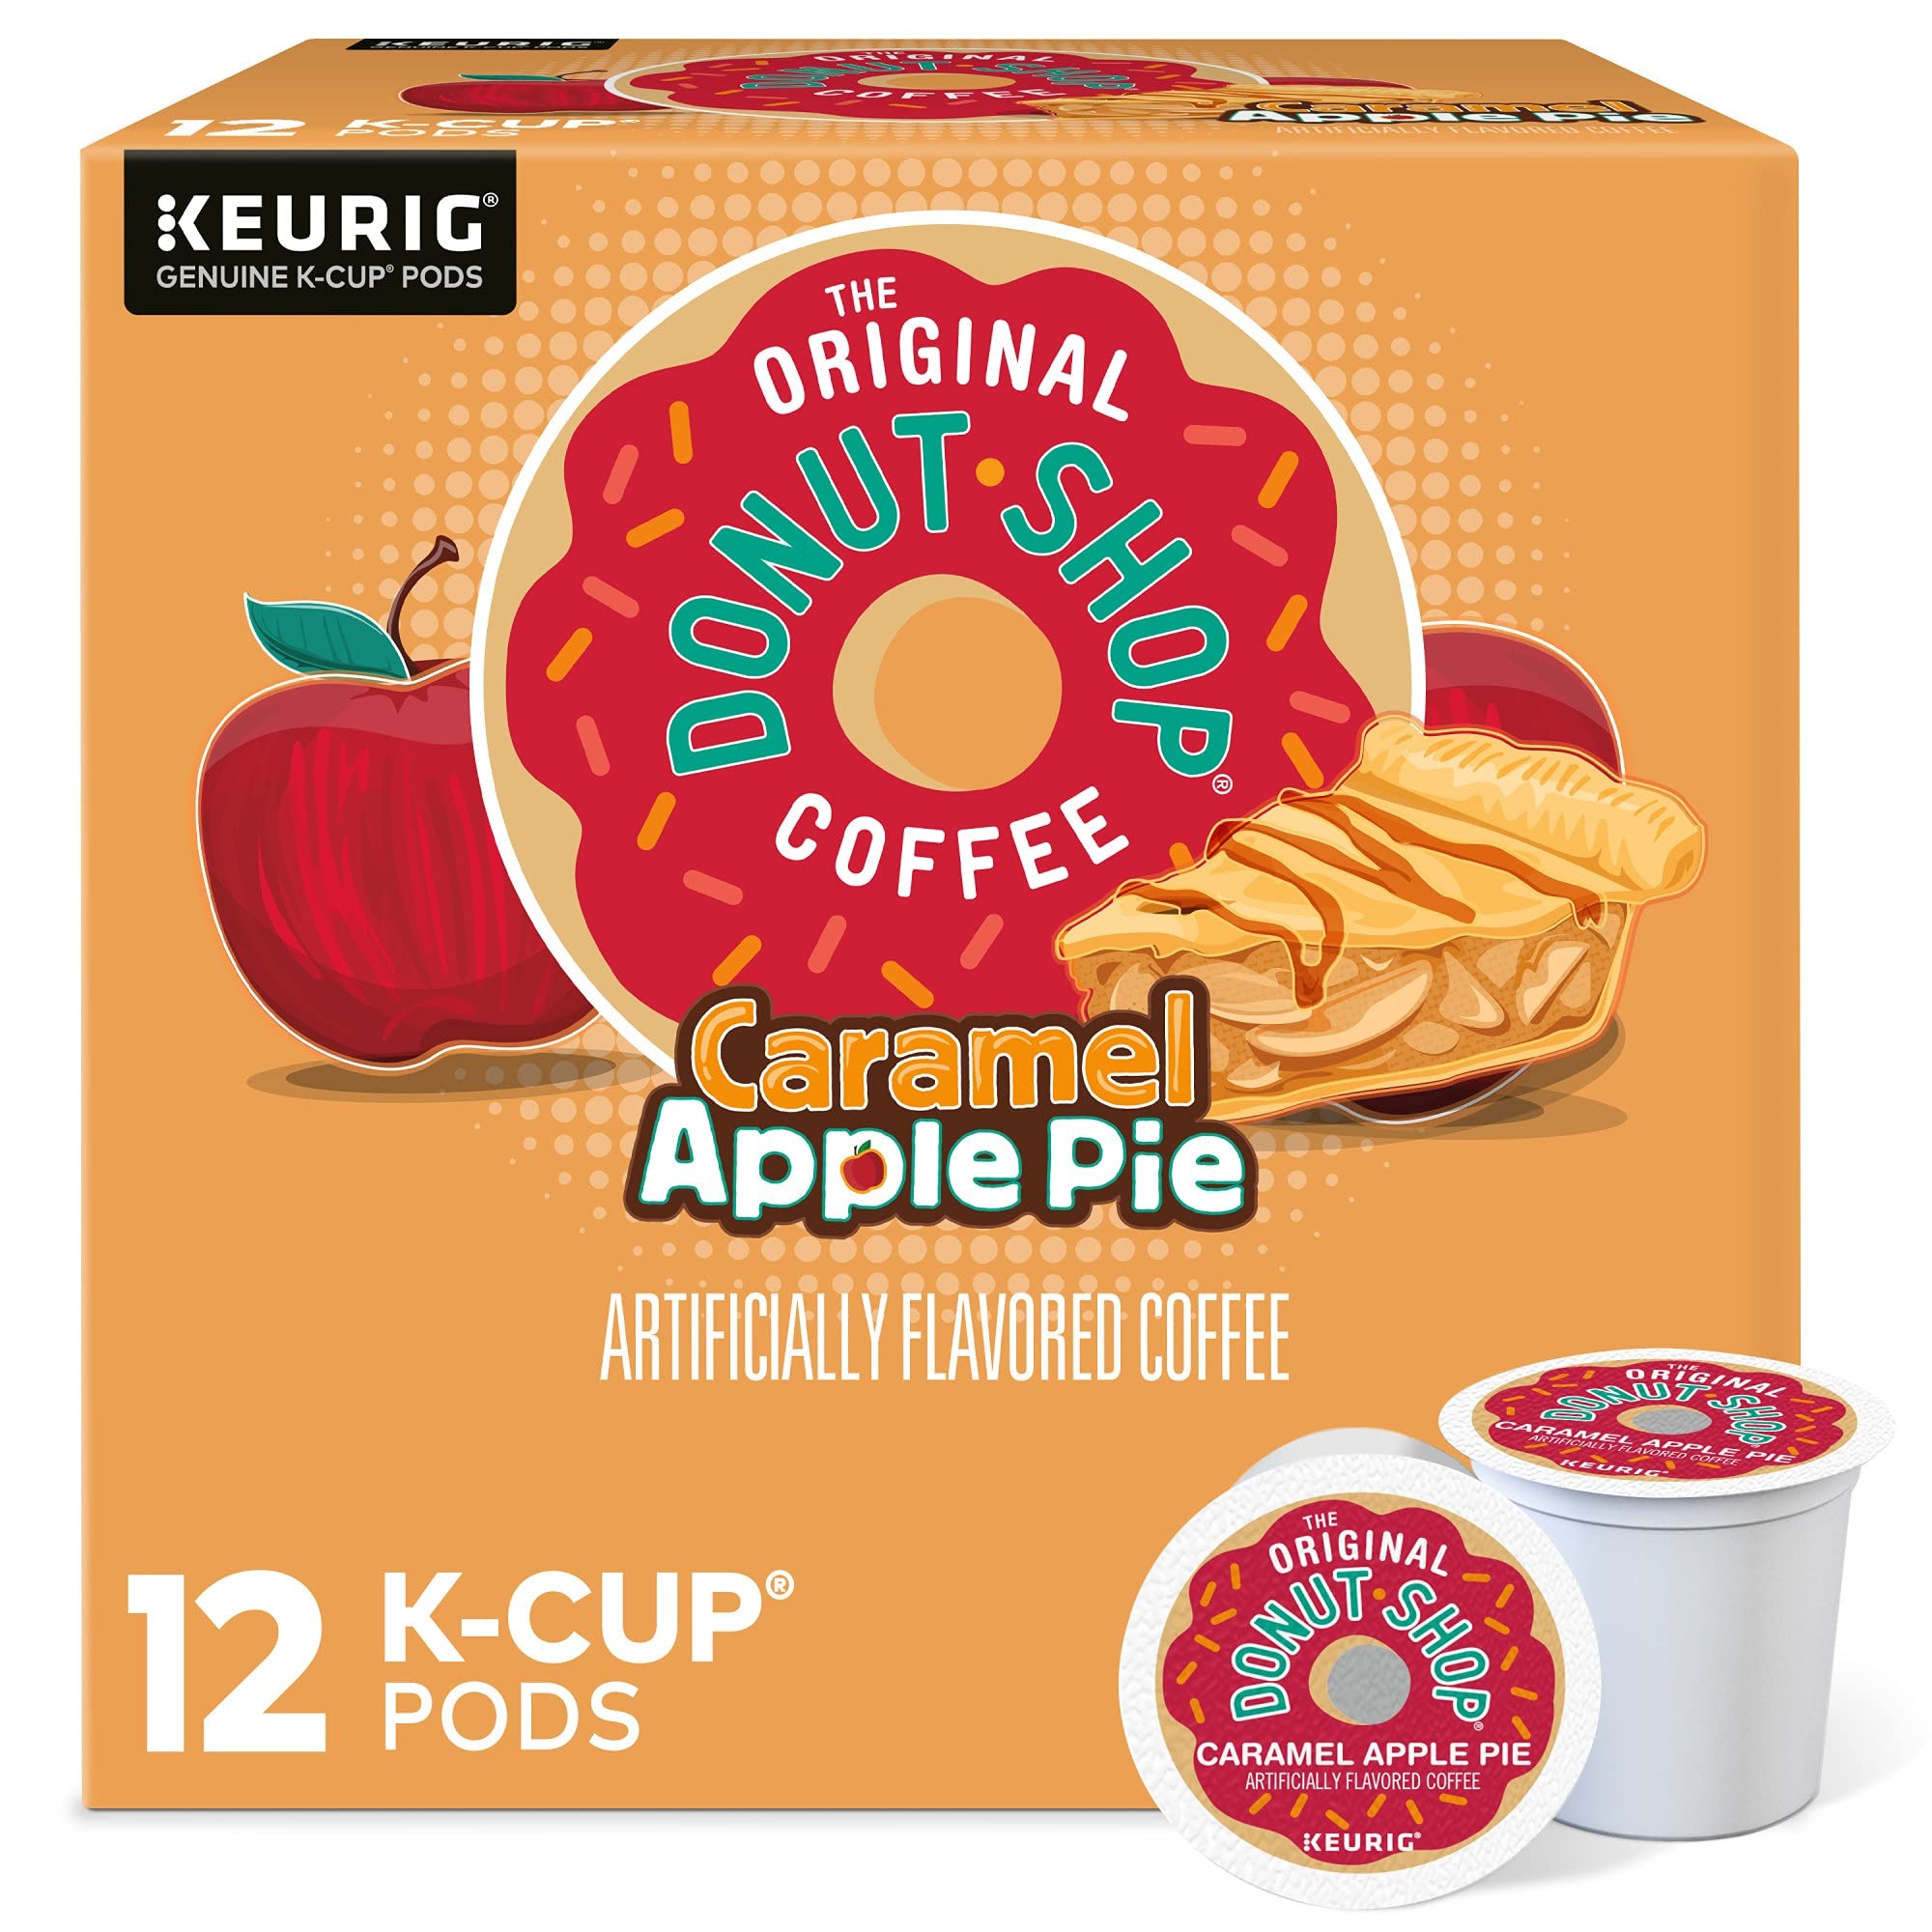
Item Name: The Original Donut Shop Coffee, Keurig K-Cup Pod, Light Roast, Caramel Apple Pie, 12 Count
Bullet Point 1: BRAND STORY: Get ready to dive headfirst into a cup of donut-inspired coffee. We stack flavors on top of flavors to reimagine the limits of coffee and turn every day into a delicious treat. So drink up, and set your taste buds to discovery mode!
Bullet Point 2: TASTE: Caramel-flavored coffee with the taste and aroma of classic apple pie.
Bullet Point 3: ROAST: Light Roast caffeinated coffee and is certified Orthodox Union Kosher
Bullet Point 4: SUSTAINABILITY: Committed to 100% responsibly sourced coffee
Bullet Point 5: COMPATIBILITY: Contains genuine Keurig K-Cup pods, engineered for guaranteed quality and compatibility with all Keurig K-Cup pod coffee makers
Bullet Point 6: RECYCLABLE* K-CUP PODS: Simple. Delicious. And Recyclable. Enjoy the same great-tasting coffee you know and love, and when you’re done just peel, empty and recycle. *Check locally, not recycled in all communities. Packaging may vary.
Value: 12.0
Unit: Count

Price: 21.16